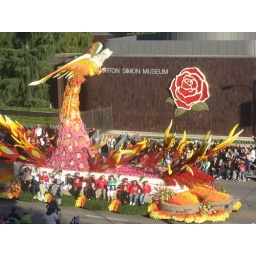
Kelsey's co-worker is the guy on the float in the white polo shirt